Edward Dickens

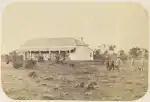
Momba House at Momba Station c. 1870

Dickens was nominated for the seat of Wentworth at the 1882 by-election, but withdrew before the polls, won by fellow pastoralist Edward Quin. He was then elected member for Wilcannia in the New South Wales Legislative Assembly in 1889, as a Protectionist Party candidate, and held the seat until he was defeated by Labor Party candidate Richard Sleath in 1894.